Carnoustie Golf Links

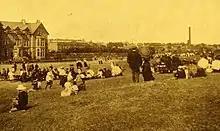
View of Carnoustie Links in the 1910s

Golf is recorded as having been played at Carnoustie in the early 16th century. In 1890, the 14th Earl of Dalhousie, who owned the land, sold the links to the local authority. It had no funds to acquire the property, and public fundraising was undertaken and donated to the council. The original course was of ten holes, crossing and recrossing the Barry Burn; it was designed by Allan Robertson, assisted by Old Tom Morris, and opened in 1842. The opening of the coastal railway from Dundee to Arbroath in 1838 brought an influx of golfers from as far afield as Edinburgh, anxious to tackle the ancient links. This led to a complete restructuring of the course, extended in 1867 by Old Tom Morris to the 18 holes which had meanwhile become standardized. Young Tom Morris won a major open event there that same year. Two additional courses have since been added: the Burnside Course and the shorter though equally testing Buddon Links.